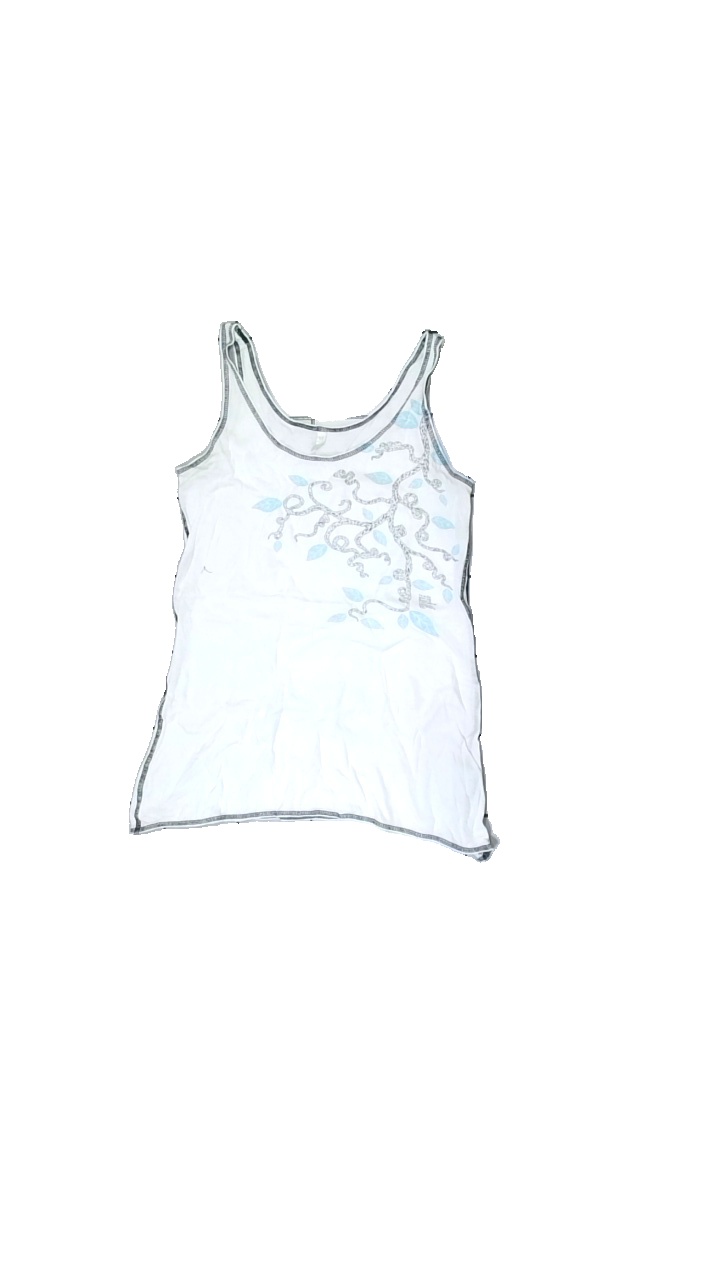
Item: Tank Top (Ladies)
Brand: Missing
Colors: Blue, White, Black
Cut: Tight
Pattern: Other
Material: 100% Cotton
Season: All
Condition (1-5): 3
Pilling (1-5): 5
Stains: Minor
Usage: Recycle
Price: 50-100